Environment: real
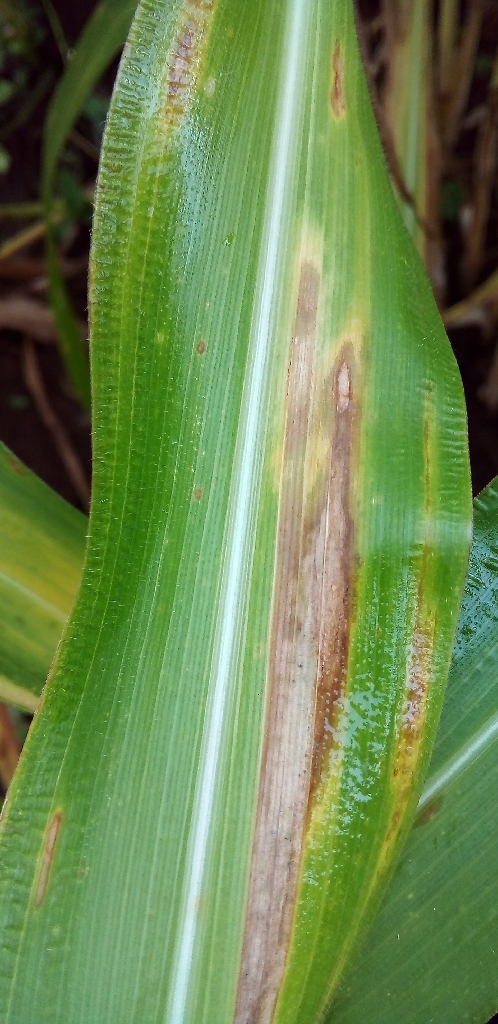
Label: northern_corn_leaf_blight